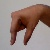
The image shows a hand gesture representing the letter 'Q' in Indian Sign Language.